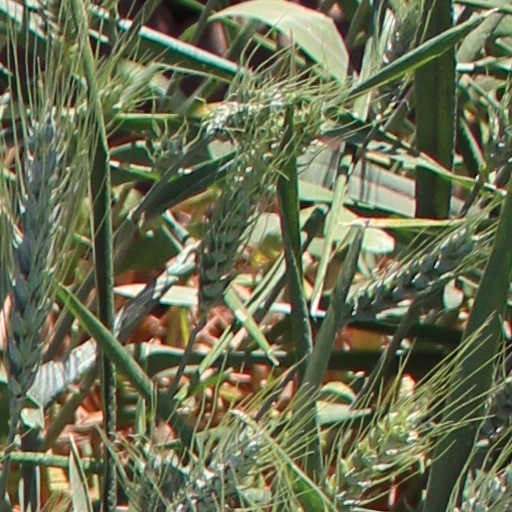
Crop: wheat